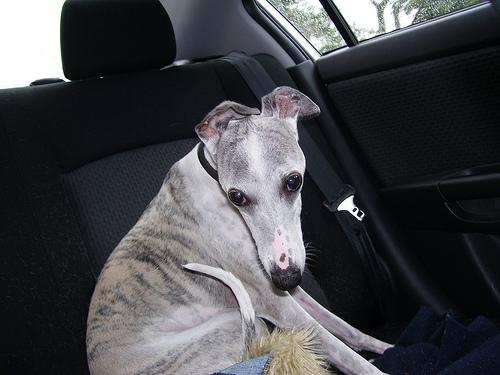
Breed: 234-n000065-whippet